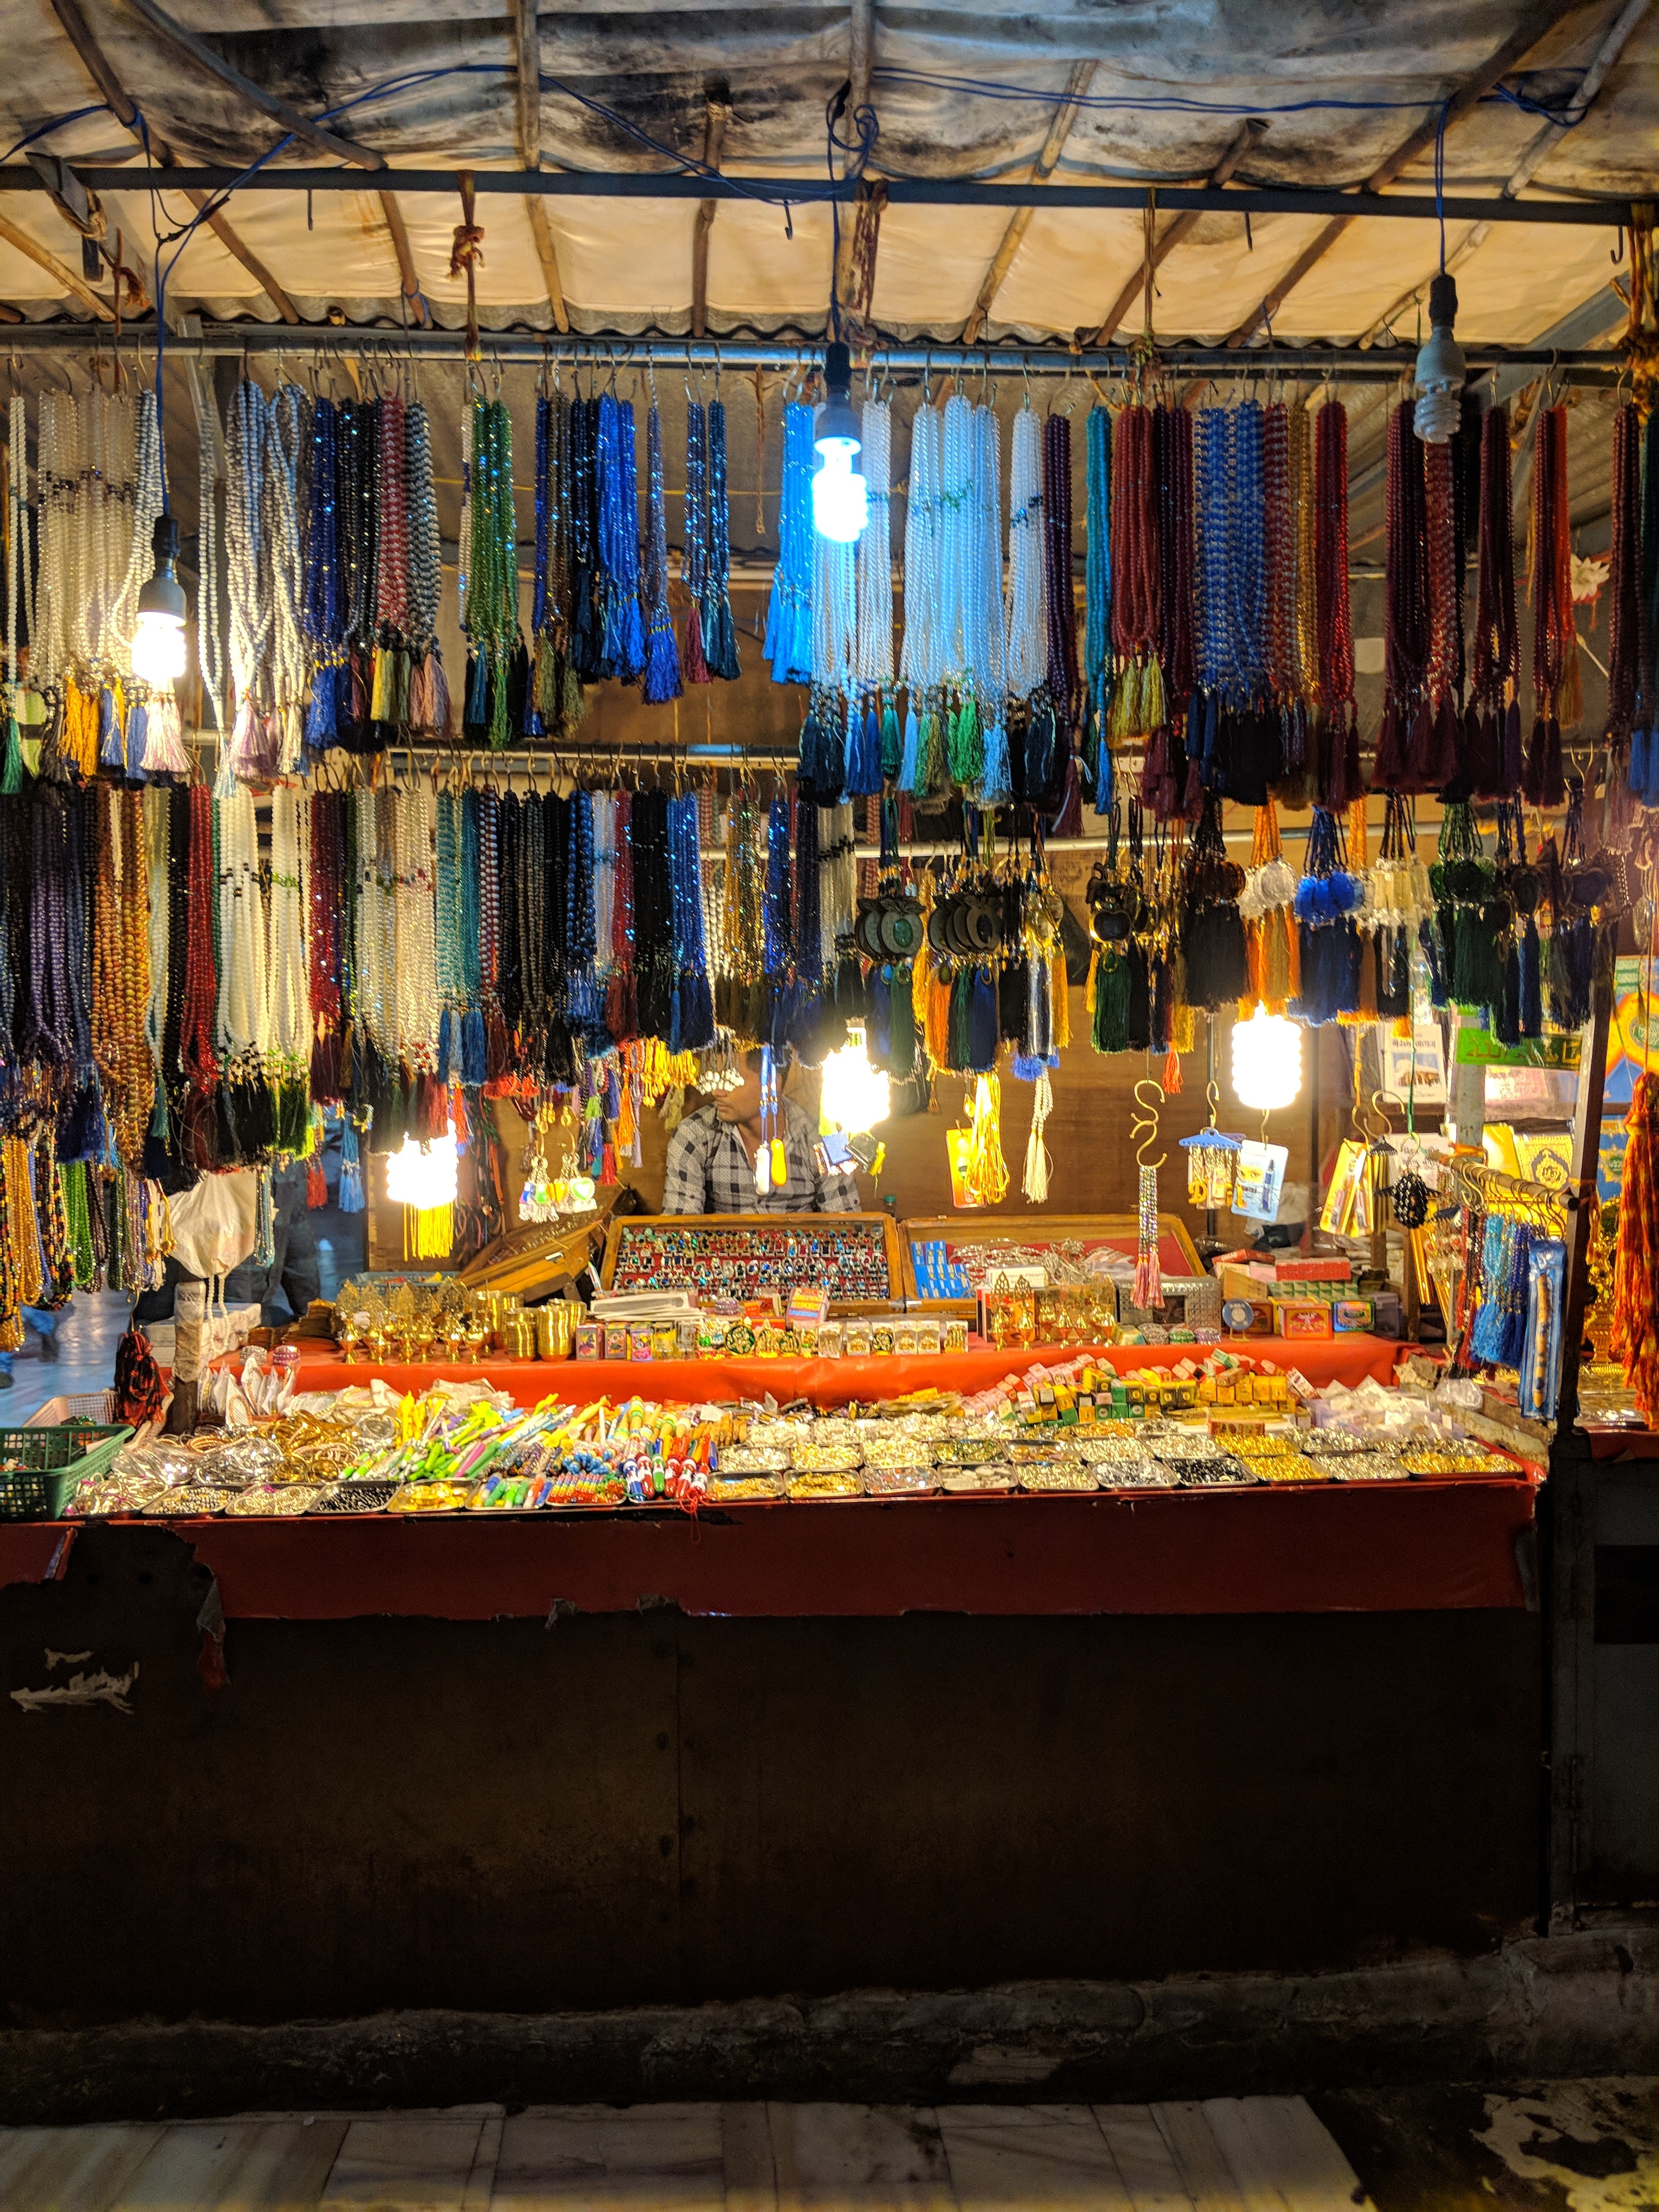
market, public space, selling, bazaar, marketplace, human settlement, city, stall, building, flea market, night, textile, architecture, retail